History of the Jews in Russia

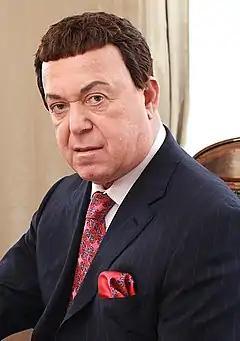
Joseph Kobzon, Russia's most decorated artist, was often described as the 'Russian Sinatra'

The typical Soviet policy regarding the Holocaust was to present it as atrocities against Soviet citizens, not emphasizing the genocide of the Jews. For example, after the liberation of Kiev from the Nazi occupation, the "Extraordinary State Commission" (Чрезвычайная Государственная Комиссия; "Chrezv'chaynaya Gosudarstvennaya Komissiya") was set out to investigate Nazi crimes. The description of the Babi Yar massacre was officially censored as follows: